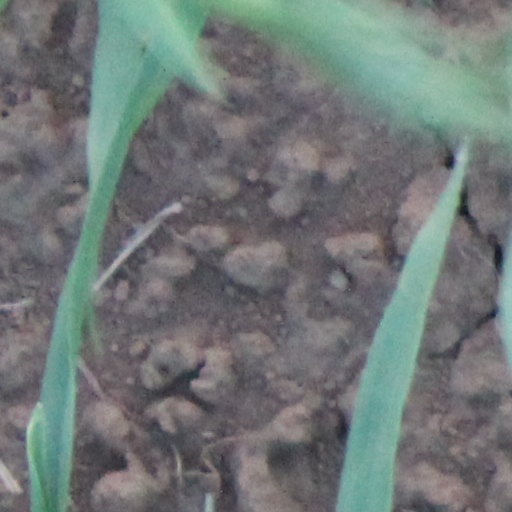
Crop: wheat